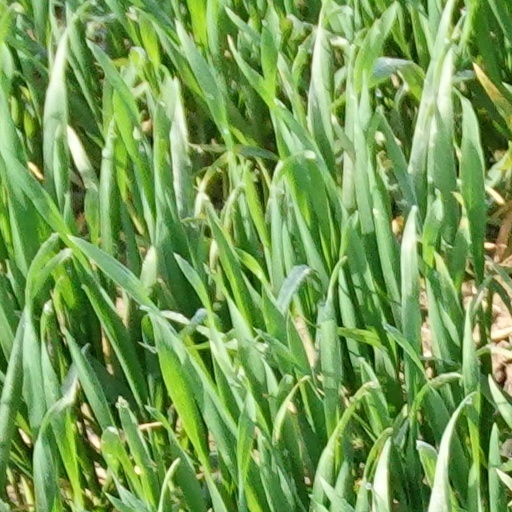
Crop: wheat